Maheshwar

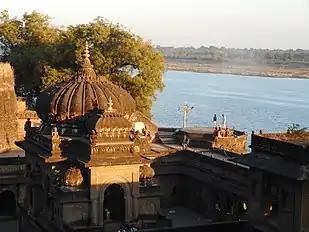
Temples situated within Fort Ahilya - A Major Attraction in Maheshwar

Jagadguru Kripaluji Maharaj has performed various akhand (continues) sankirtan outside the Shiva temple at Maheshwar for more than months. Even though Kripaluji was from mahu (30 km from Maheshwar), he frequently visited this place in his early life with devotees of lord Krishna to perform sankirtan on the banks of the Narmada river in Maheshwar.